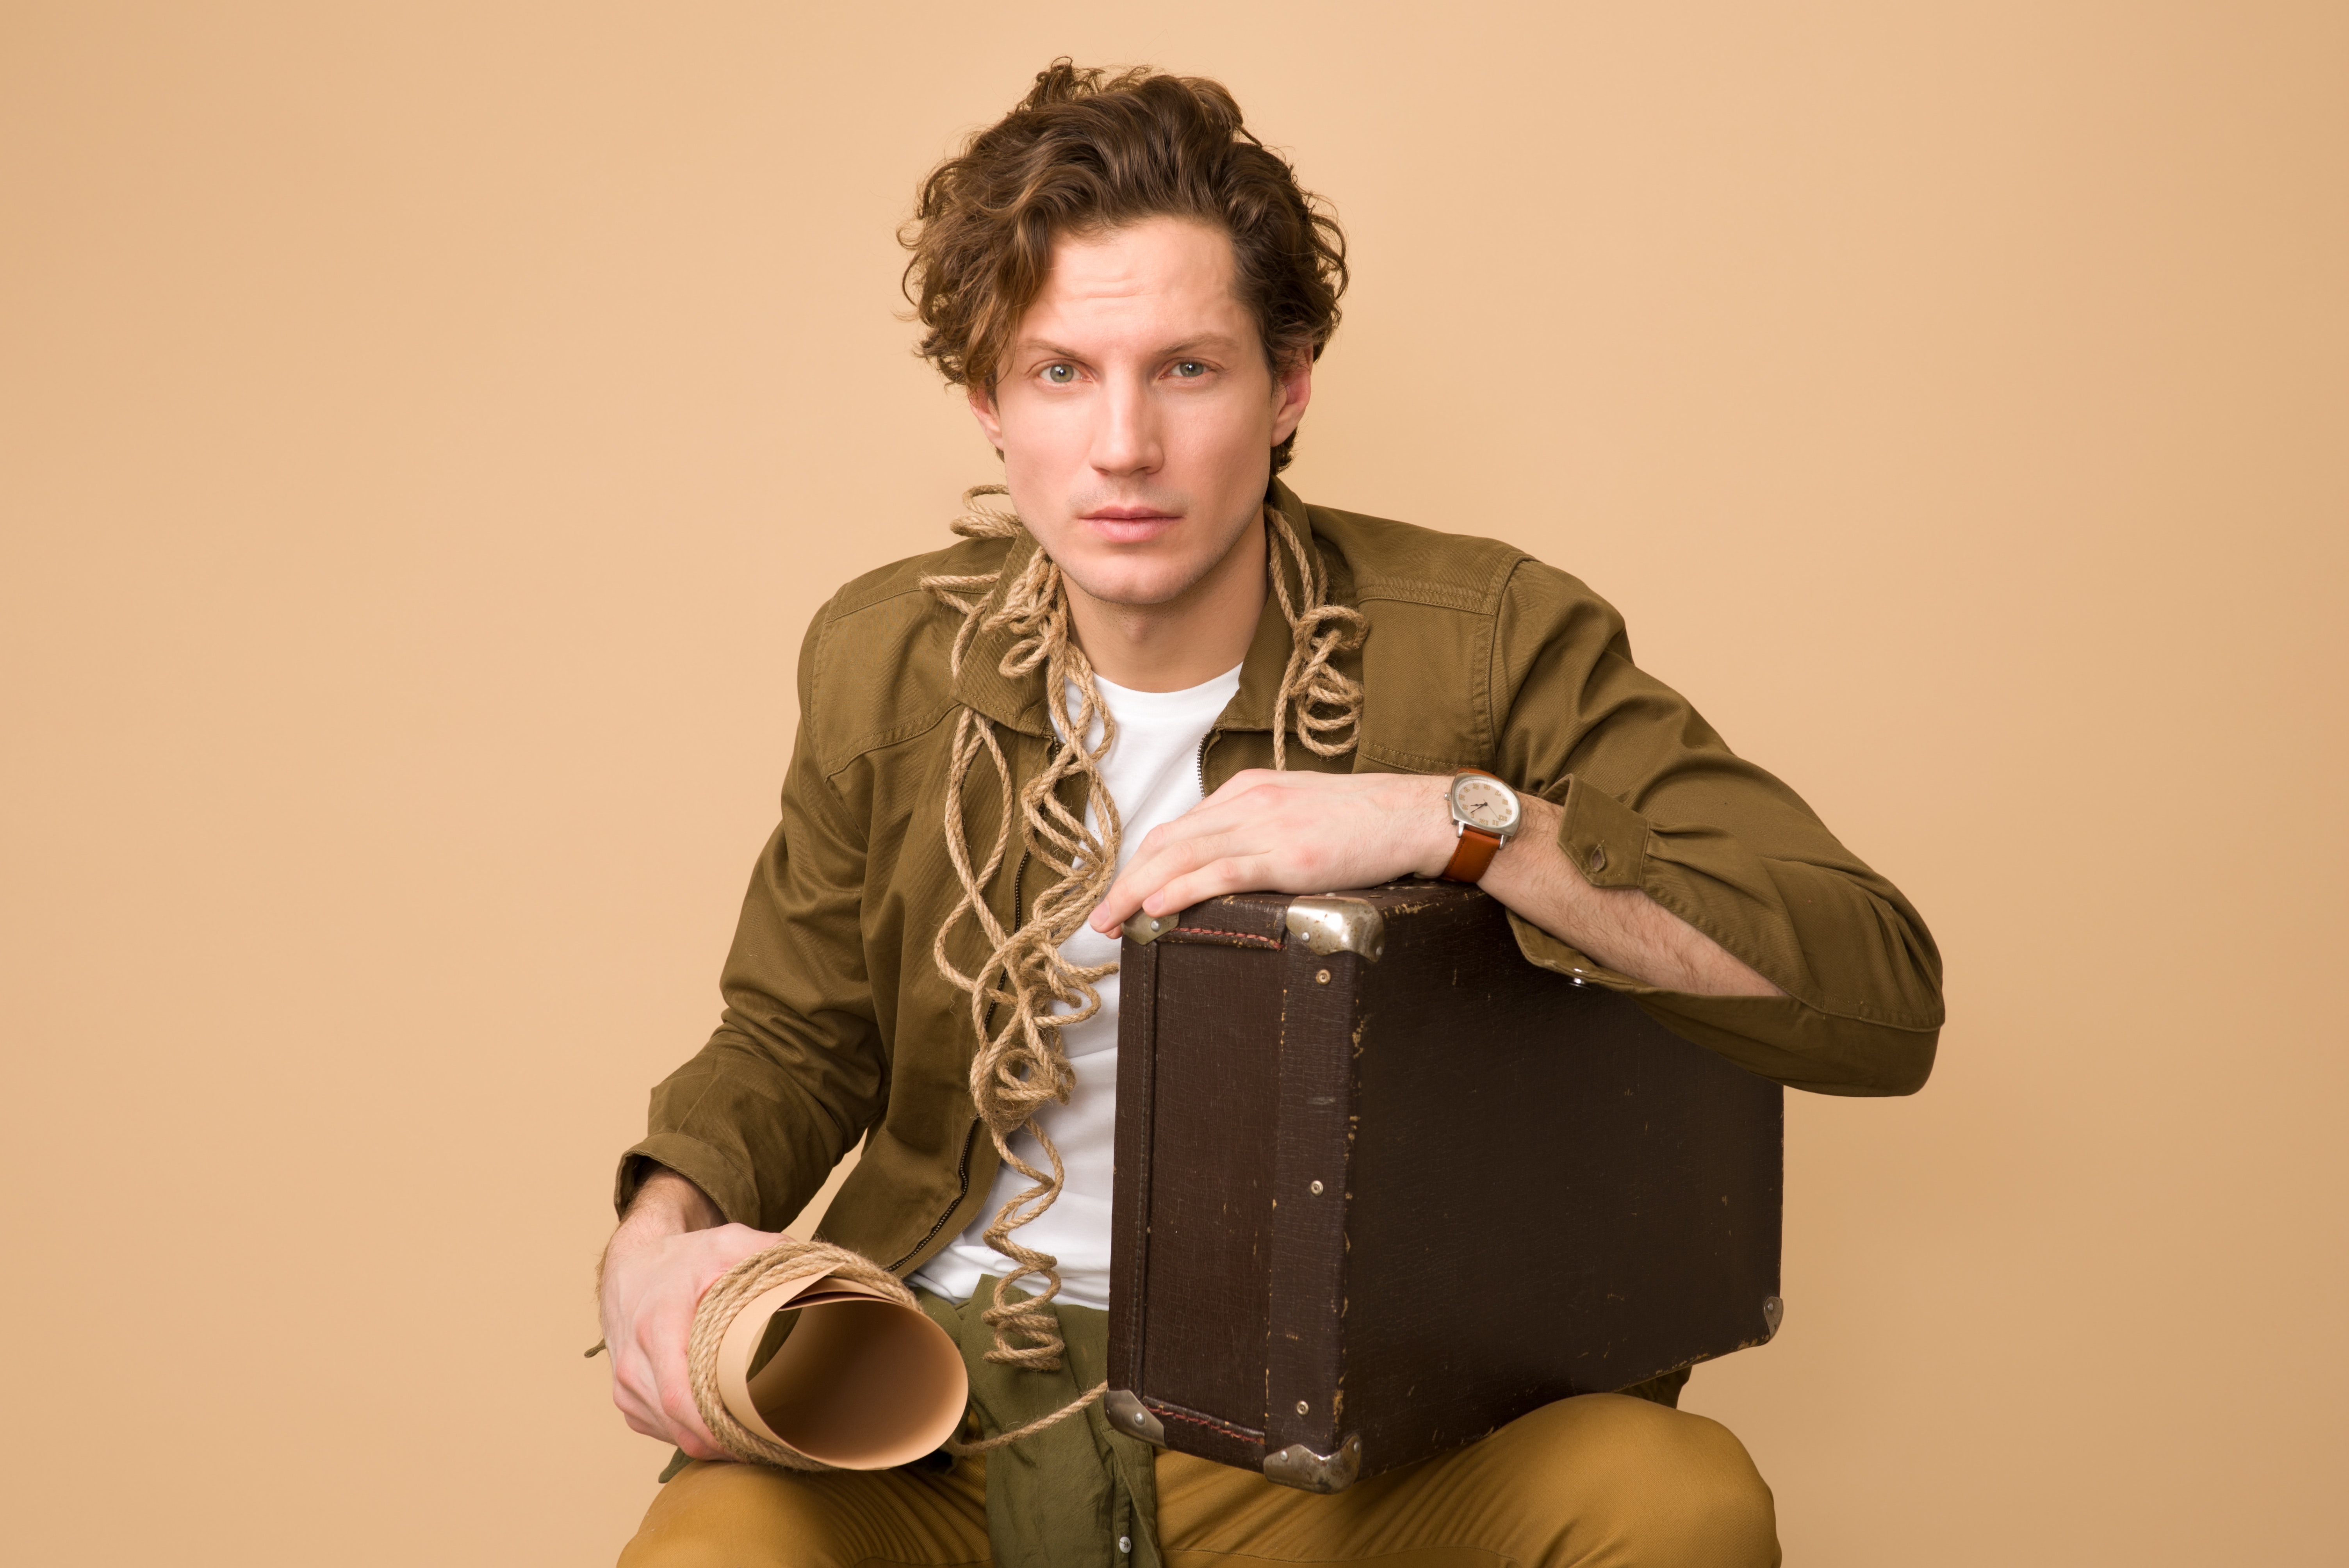
sitting, photography, outerwear